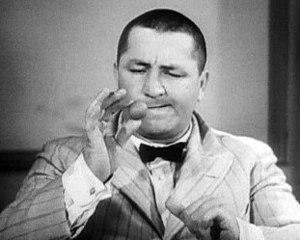
Curly Howard est un acteur américain né le 22 octobre 1903 à Brooklyn et mort le 18 janvier 1952 à San Gabriel.